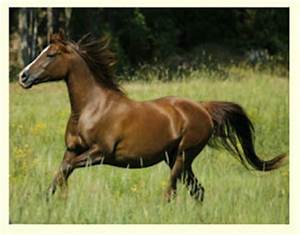
Label: cavallo